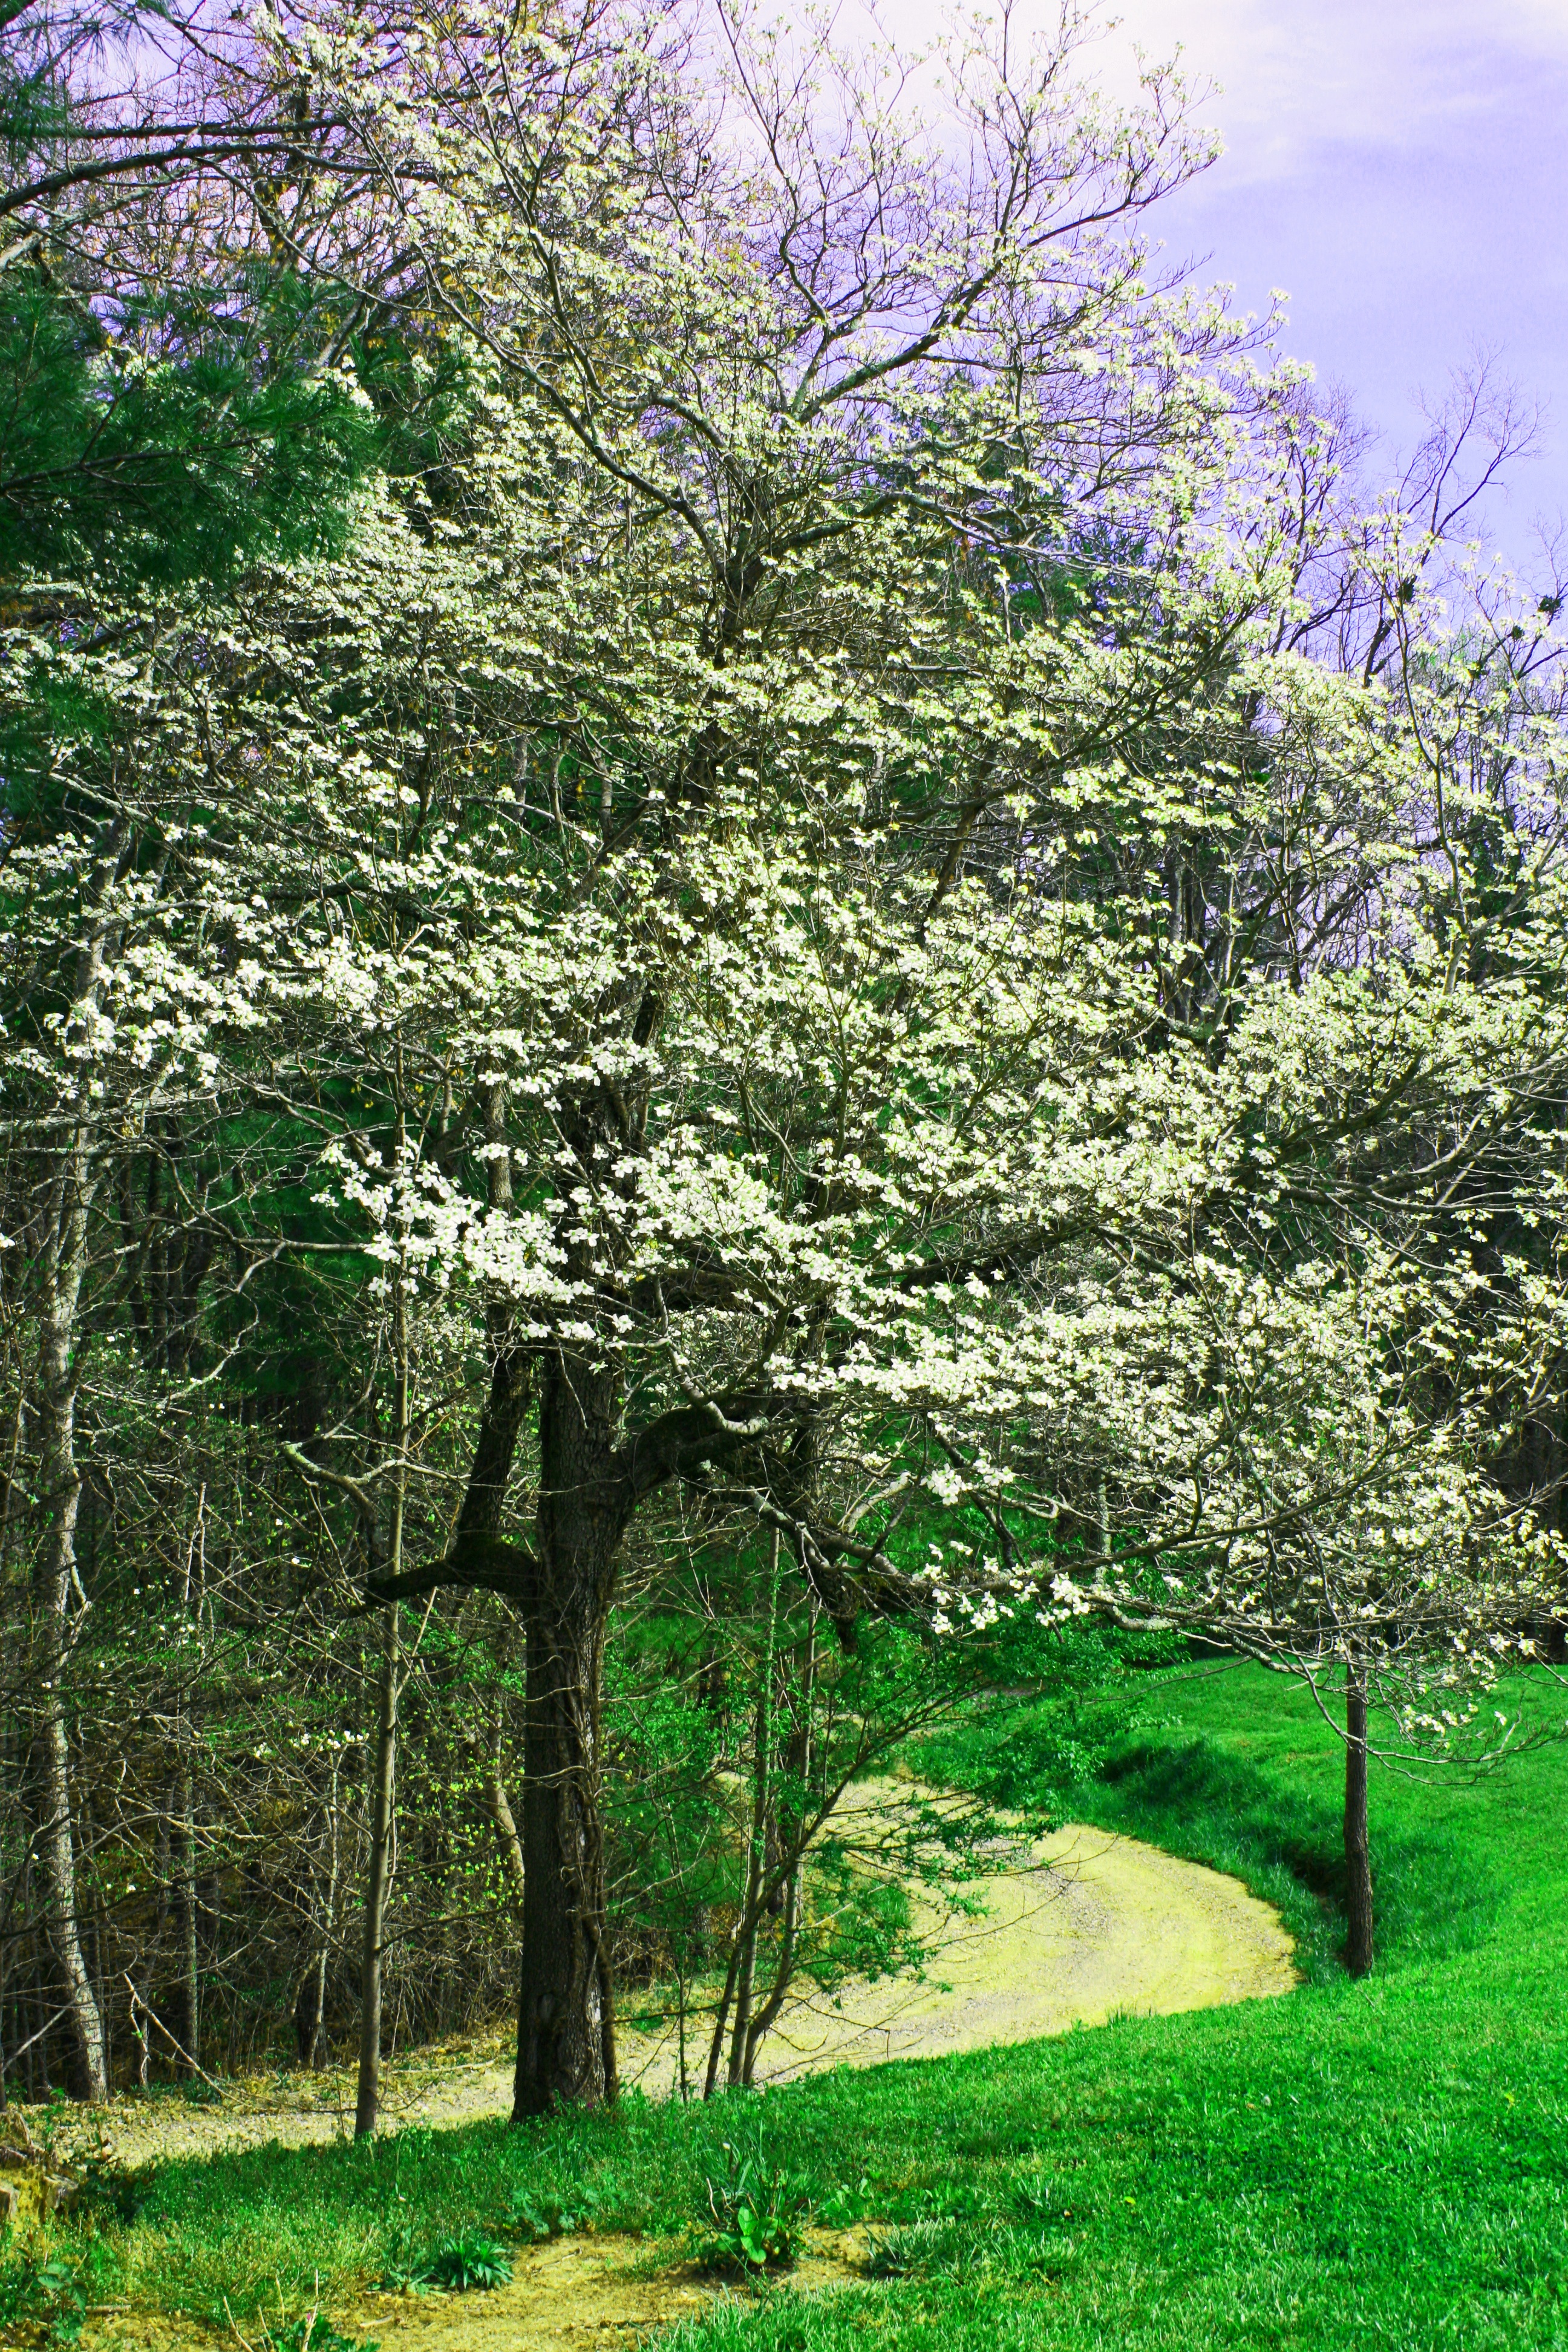
tree, branch, blossom, plant, white, meadow, leaf, flower, spring, green, produce, botany, blooming, garden, flora, flowers, trees, shrub, deciduous, dogwood, woodland, flowering, ecosystem, flowering plant, woody plant, land plant